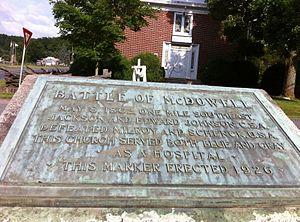
La bataille de McDowell, aussi appelée de Sitlington's Hill, s'est déroulée le 8 mai 1862, dans le comté de Highland, Virginie, lors de la campagne de la vallée de Shenandoah menée par le major général Thomas J. "Stonewall" Jackson pendant la guerre de Sécession. Elle fait suite à la défaite tactique de Jackson, mais victoire stratégique, de la première bataille de Kernstown.